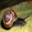
Label: snail